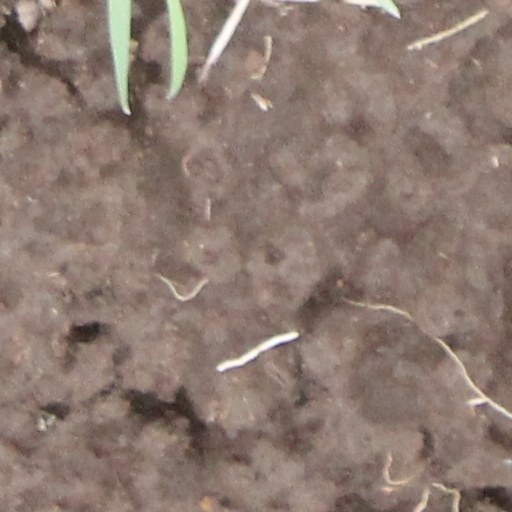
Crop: wheat